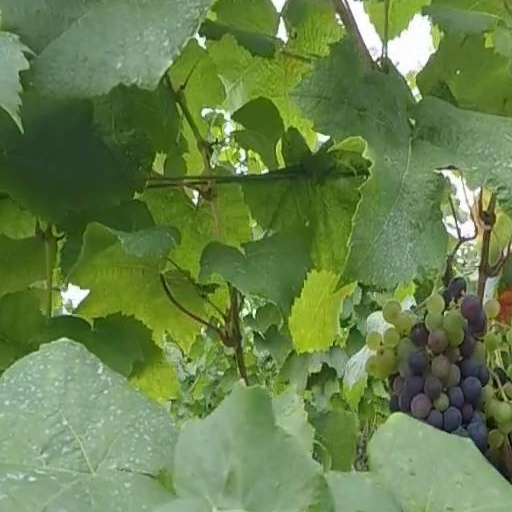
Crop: grape